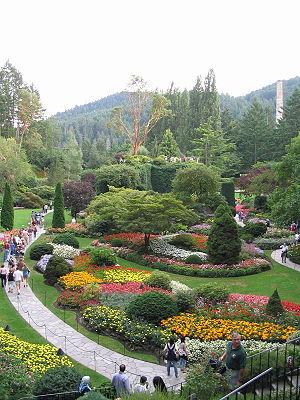
Les Jardins Butchart sont un groupement de jardins d'exposition florale situés à Brentwood Bay, en Colombie-Britannique, sur l'île de Vancouver au Canada. C'est une attraction touristique internationalement connue qui reçoit plus d'un million de visiteurs chaque année. Un service de cuisine de haute qualité et des animations complètent les jardins sculptés.